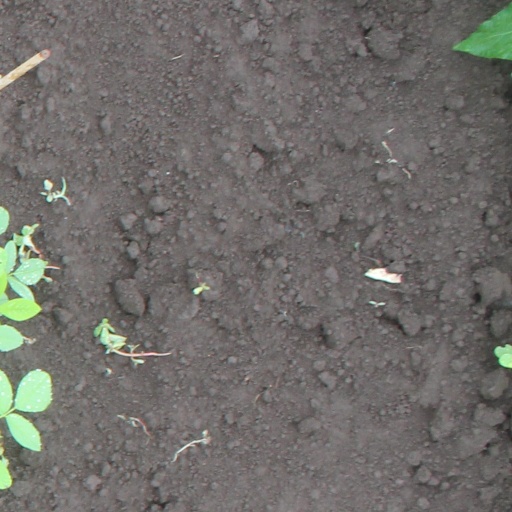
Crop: soybean